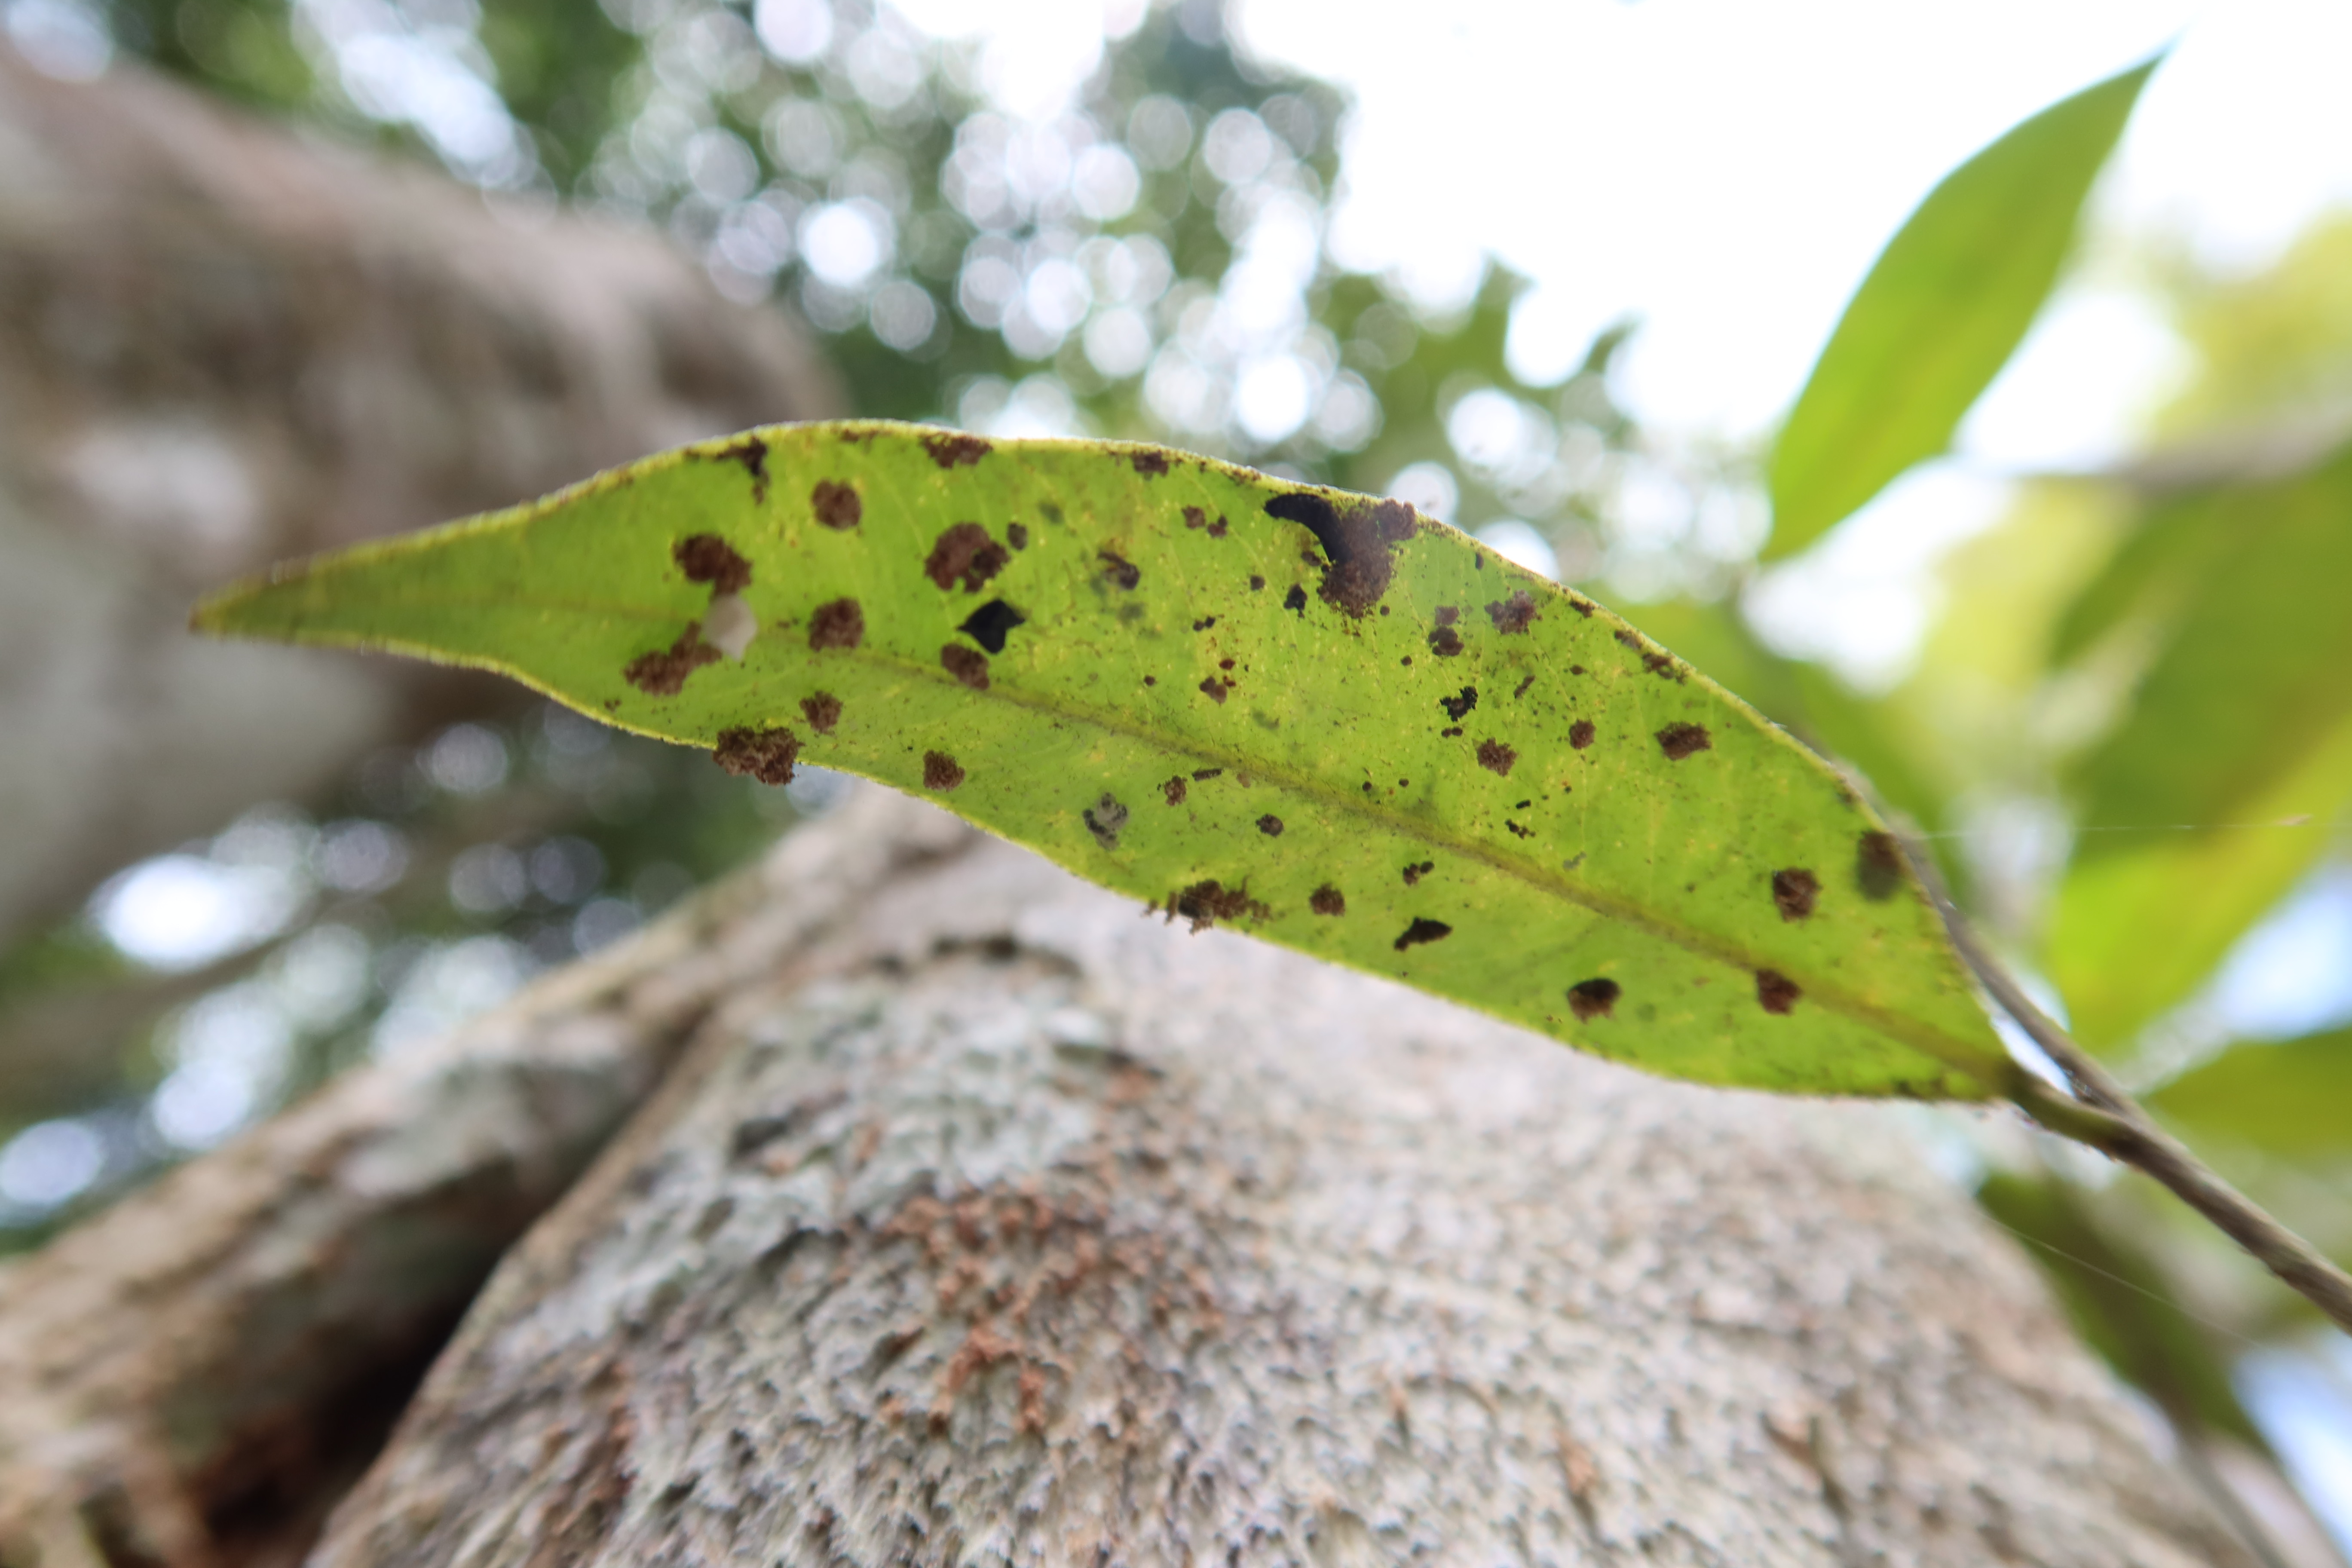
Label: Flea Beetles